United States labor law

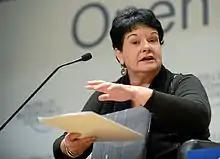
Sharan Burrow leads the International Trade Union Confederation, which represents labor union members worldwide, via each national group including the AFL–CIO.

Five main rights for beneficiaries in ERISA 1974 include information, funding, vesting, anti-discrimination, and fiduciary duties. First, each beneficiary should receive a "summary plan description" in 90 days of joining, plans must file annual reports with the secretary of labor, and if beneficiaries make claims any refusal must be justified with a "full and fair review". If the "summary plan description" is more beneficial than the actual plan documents, because the pension fund makes a mistake, a beneficiary may enforce the terms of either. If an employer has pension or other plans, all employees must be entitled to participate after at longest 12 months, if working over 1000 hours. Second, all promises must be funded in advance. The Pension Benefit Guaranty Corporation was established by the federal government to be an insurer of last resort, but only up to $60,136 per year for each employer. Third, employees' benefits usually cannot be taken away (they "vest") after 5 years, and contributions must accrue (i.e. the employee owns contributions) at a proportionate rate. If employers and pension funds merge, there can be no reduction in benefits, and if an employee goes bankrupt their creditors cannot take their occupational pension. However, the US Supreme Court has enabled benefits to be withdrawn by employers simply amending plans. In "Lockheed Corp. v. Spink" a majority of seven judges held that an employer could alter a plan, to deprive a 61-year-old man of full benefits when he was reemployed, unbound by fiduciary duties to preserve what an employee had originally been promised. In dissent, Breyer J and Souter J reserved any view on such "highly technical, important matters". Steps to terminate a plan depend on whether it is individual, or multi-employer, and "Mead Corp. v. Tilley" a majority of the US Supreme Court held that employers could recoup excess benefits paid into pension plans after PBGC conditions are fulfilled. Stevens J, dissenting, contended that all contingent and future liabilities must be satisfied. Fourth, as a general principle, employees or beneficiaries cannot suffer any discrimination or detriment for "the attainment of any right" under a plan. Fifth, managers are bound by responsibilities of competence and loyalty, called "fiduciary duties". Under §1102, a fiduciary is anyone who administers a plan, its trustees, and investment managers who are delegated control. Under §1104, fiduciaries must follow a "prudent" person standard, involving three main components. First, a fiduciary must act "in accordance with the documents and instruments governing the plan". Second, they must act with "care, skill and diligence", including "diversifying the investments of the plan" to "minimize the risk of large losses". Liability for carelessness extends to making misleading statements about benefits, and have been interpreted by the Department of Labor to involve a duty to vote on proxies when corporate stocks are purchased, and publicizing a statement of investment policy. Third, and codifying fundamental equitable principles, a fiduciary must avoid any possibility of a conflict of interest. Fiduciaries must act "solely in the interest of the participants ... for the exclusive purpose of providing benefits" with "reasonable expenses", and specifically avoiding self-dealing with a related "party in interest". For example, in "Donovan v. Bierwirth", the Second Circuit held that trustees of a pension which owned shares in the employees' company as a takeover bid was launched, because they faced a potential conflict of interest, had to get independent legal advice on how to vote, or possibly abstain. Remedies for these duties have, however, been restricted by the Supreme Court to disfavor damages. In these fields, according to §1144, ERISA 1974 will "supersede any and all State laws insofar as they may now or hereafter relate to any employee benefit plan". ERISA did not, therefore, follow the model of the Fair Labor Standards Act of 1938 or the Family and Medical Leave Act of 1993, which encourage states to legislate for improved protection for employees, beyond the minimum. The preemption rule led the US Supreme Court to strike down a New York that required giving benefits to pregnant employees in ERISA plans. It held a case under Texas law for damages for denying vesting of benefits was preempted, so the claimant only had ERISA remedies. It struck down a Washington law which altered who would receive life insurance designation on death. However, under §1144(b)(2)(A) this does not affect 'any law of any State which regulates insurance, banking, or securities.' So, the Supreme Court has also held valid a Massachusetts law requiring mental health to be covered by employer group health policies. But it struck down a Pennsylvania statute which prohibited employers becoming subrogated to (potentially more valuable) claims of employees for insurance after accidents. Yet more recently, the court has shown a greater willingness to prevent laws being preempted, however the courts have not yet adopted the principle that state law is not preempted or "superseded" if it is more protective to employees than a federal minimum.